Lola Álvarez Bravo

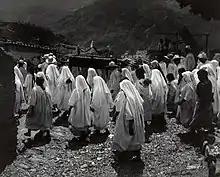
Alvarez's iconic 1946 work, "Entierro de Yalalag" (Burial in Yalalag) was included in the Museum of Modern Art's "The Family of Man" exhibition in New York City and subsequently toured 37 countries

Álvarez exclusively employed black and white film for her pictures, rather than color photography, as a means of allowing fuller development between monochrome contrasts. Color did not suit her documentary style of composition. As a photojournalist, Álvarez focused on candid revelations, seeking to impart the social meaning, without duplicating other photographers' work. For example, in one assignment where she went to Papantla, in Veracruz, to shoot the "Danza de los Voladores," she ignored the dancers photographed by others, instead taking pictures of pilgrims coming to attend the ritual, the processional entrance of the sacred pole, and an animal sacrifice. The distance between herself and the subject candidly captures them in a manner that intimately captures their experience without judgment. Her preference was to avoid "the news", instead documenting her surroundings in their historical context. In her advertising work, Álvarez used chiaroscuro techniques to highlight aspects of the products, as if they were still life paintings. From 1936, she produced photomontages, always using her own photographs to make the composite, rather than images from the published work of others. Many of the photomontages from her later career were posters. During this time she created the photo-collage, Sirenas del aire (Mermaids of the Air), in which two mermaids float in the air, connected by a typewriter, which they both touch.